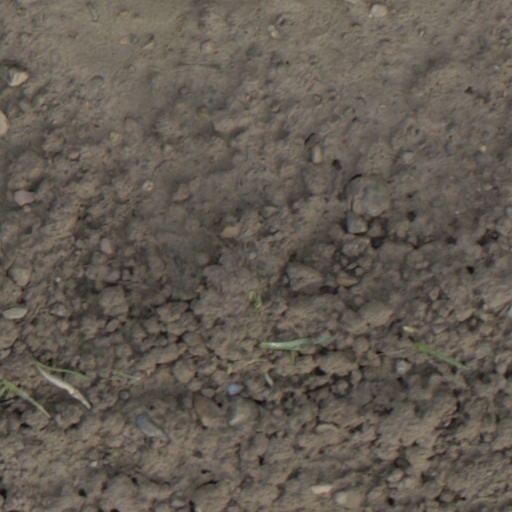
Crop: wheat